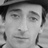
Emotion: sad